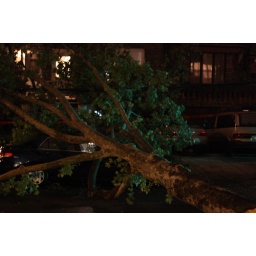
Down tree after the thunder stormright in front of my house. thank goodness no one was home